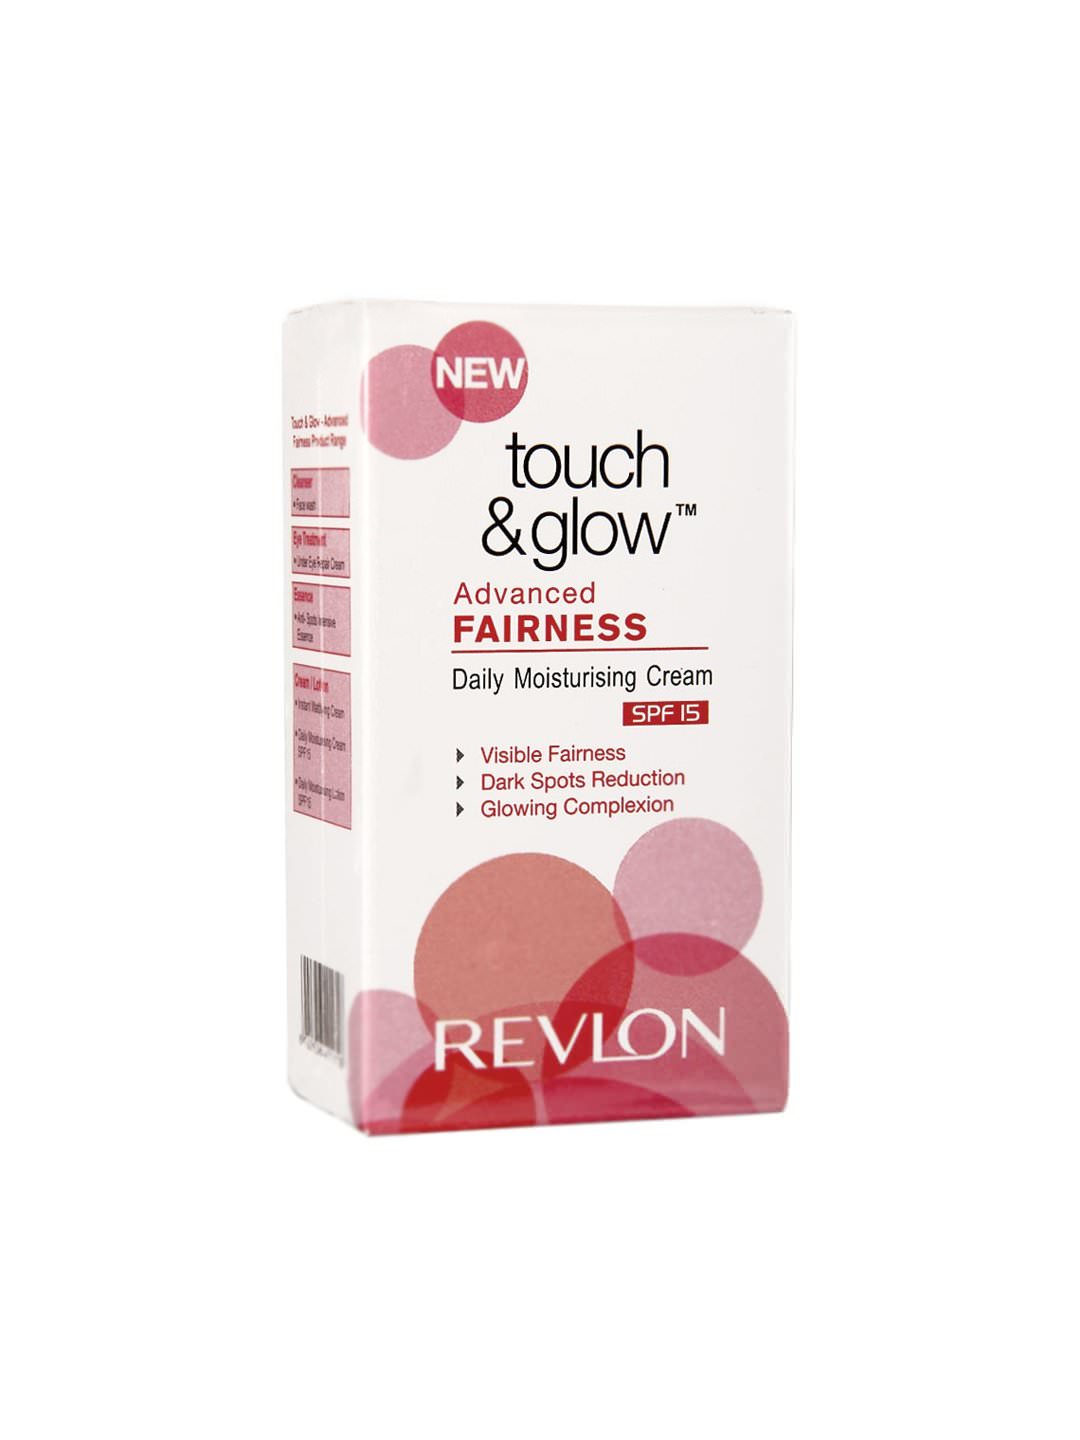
Revlon Touch & Glow Advanced Fairness Daily Moisturising Cream SPF15
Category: Personal Care / Skin / Face Moisturisers
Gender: Women
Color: White
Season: Spring 2017
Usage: Casual